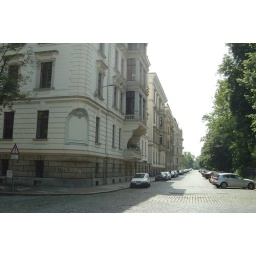
A lot of the streets and building here can easily compete with the elegance and style of any street in uptown Manhattan.